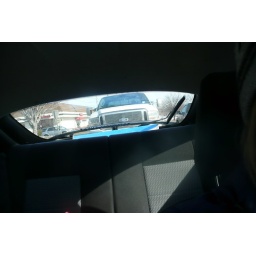
Huge truck in my rear view window